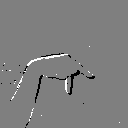
ASL letter: p